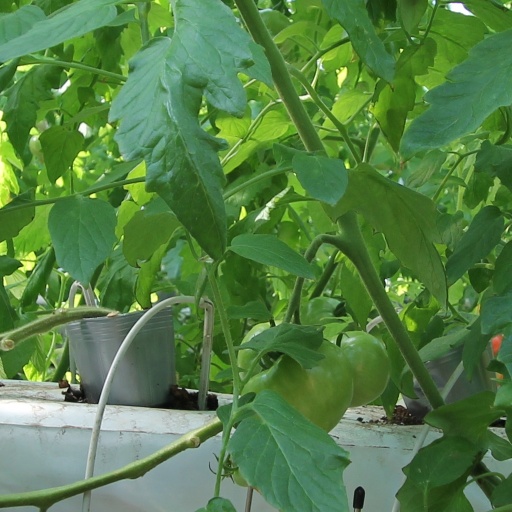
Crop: tomato